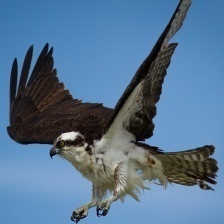
Species: OSPREY
Scientific name: PANDION HALIAETUS